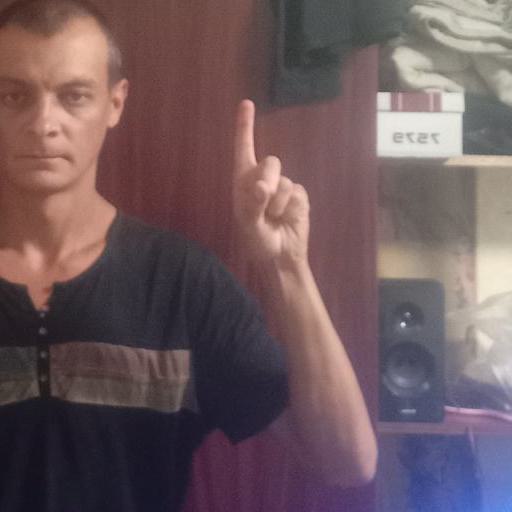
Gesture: one